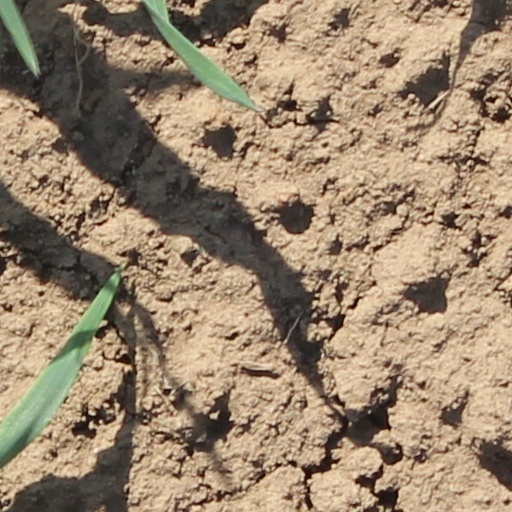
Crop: wheat